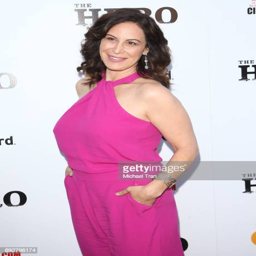
olympic athlete arrives at the premiere